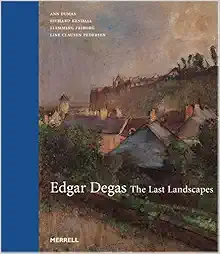
Edgar Degas: The Last Landscapes
Category: Books
About the Author Ann Dumas is an independent art historian and curator, and is co-author of Renoirs Women, also published by Merrell. Richard Kendall is Curator at Large at the Sterling and Francine Clark Art Institute, Williamstown, Massachusetts, and a specialist in Impressionist art.
Features: Edgar Degas is regarded, above all, as a painter of the human figure and of city life, and yet both his early notebooks and the practice of his later years attest to his consistent interest in landscape painting. In tracing Degass response to landscape, including, most notably, his visits to the small resort of Saint-Valéry-sur-Somme, in Picardy, and in closely analysing his painterly practice, this book cogently reassesses the importance of landscape painting to his career. By revealing Degass little-known love of this genre, it challenges our assumptions about one of the giants of Impressionist art.